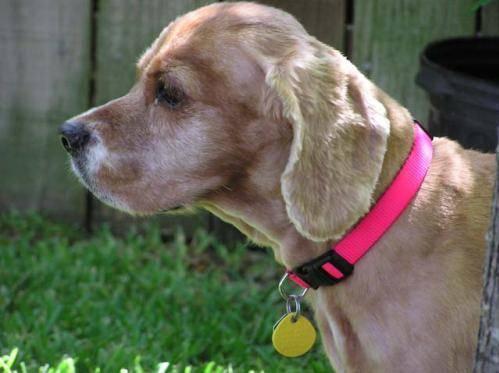
dog